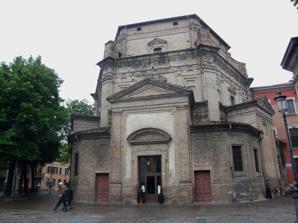
Building: Santa Maria del Quartiere, Parma
Country: Italy
Year built: 1619
Church of St Mary of the Barracks Chiesa di Santa Maria del Quartiere ( Italian ) Santa Maria del Quartiere Religion Affiliation Catholic Year consecrated 1619 Location Location Parma, Italy Architecture Architect(s) Giovan Battista Aleotti Style Baroque Groundbreaking 1604 Santa Maria del Quartiere is a Baroque -style church in the quarter of the Oltretorrente of the city of Parma , Italy . History The church was built inside the medieval walls from 1604 to 1619, on the site of a prior chapel dedicated to Mary, adjacent to the quarters for troops of the Duchy, hence its name. The design has been attributed to the Ferrarese architect Giovan Battista Aleotti . Atypical for most post- Reformation rectangular church naves, and more consistent with its role as a votive church built to honor an icon, the nave of this church is a centralized hexagonal plan. The presbytery includes a ceiling fresco (1626) depicting Samuel anointing David as King by Giulio Orlandini . Above the main altar is the fresco depicting the lactating Madonna painted by Mercurio Baiardi. The cupola at the center of the church has large and teeming fresco of the Trinity with angels and with the Ascended Virgin and Saints in Paradise (1626-1629), work by Pier Antonio Bernabei and his pupils: his brother Alessandro and Giovanni Maria Conti della Camera. The decoration of the chapels occurred mainly in the nineteenth century, and has works by Tommaso Bandini , Giovanni Gaibazzi , and Francesco Pescatori . The second chapel on the right has an altarpiece depicting the Presentation at the Temple by Francesco Scaramuzza . View of the presbytery (left) and second chapel with Scaramuzza altarpiece. Cupola Frescoes References